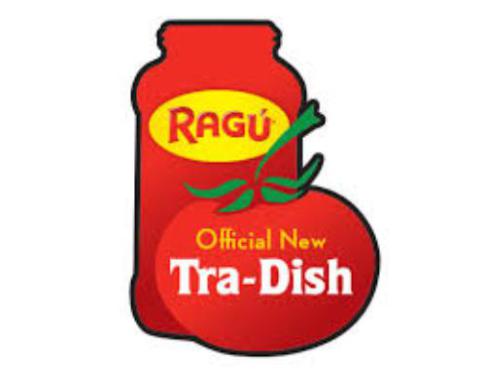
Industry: Food